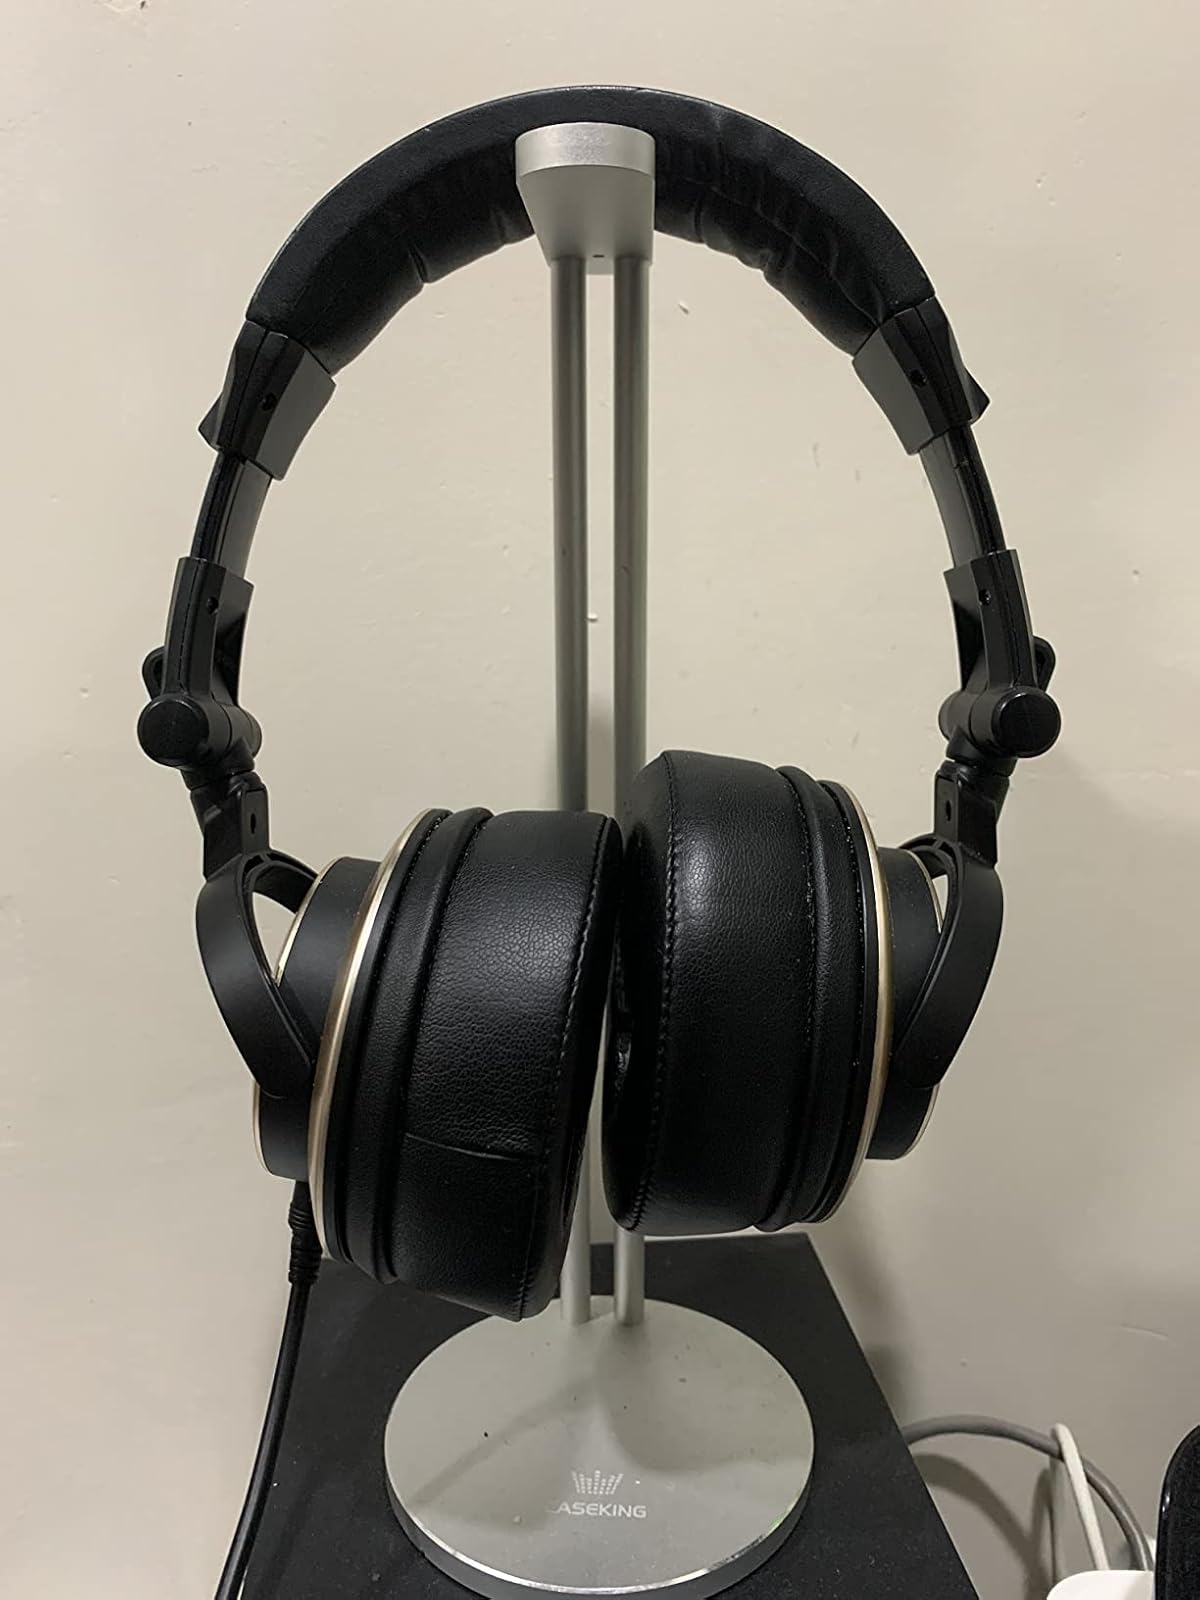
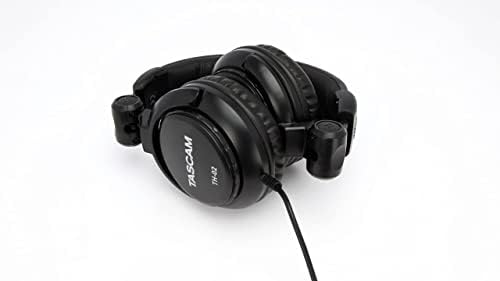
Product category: headphones
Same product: no